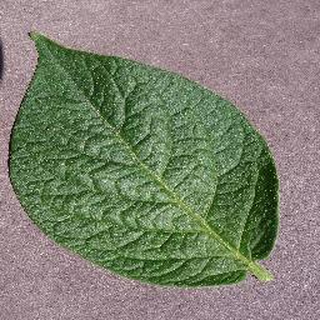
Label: healthy_potato